Marie Wittich

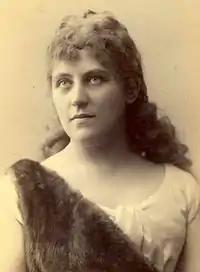

Marie Wittich (27 May 1868 – 4 August 1931) was a German operatic dramatic soprano. She was a Kammersängerin of the Dresden Royal Opera where she sang for 25 years and was known for the power, vibrancy and dramatic quality of her voice. She created the leading female roles in the world premieres of several operas, most famously, the title role in "Salome" by Richard Strauss. The novelist E. M. Forster, who saw her 1905 Dresden performance as Brünnhilde in "Der Ring des Nibelungen", wrote: "She towered. She soared. Force, weight, majesty! She seemed to make history."